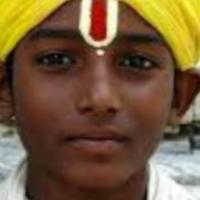
Age group: age 11-20